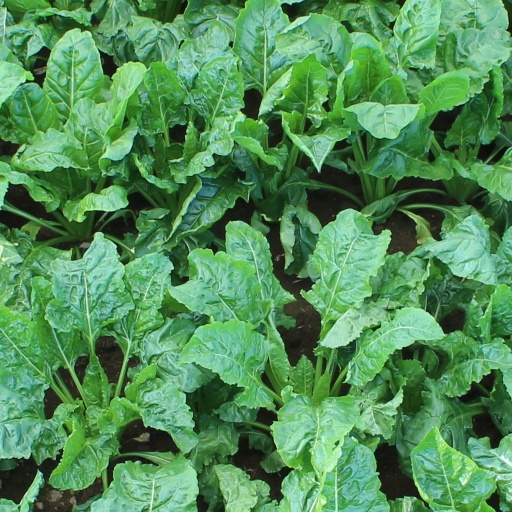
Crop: sugar beet